Jewish culture

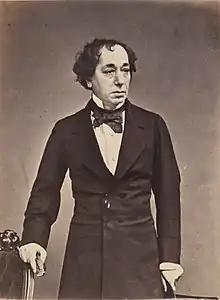
Benjamin Disraeli, first Prime Minister of the United Kingdom to be of Jewish descent; he was baptized and raised Christian

Jewish philosophers of the modern era, mainly in Europe, include Baruch Spinoza, founder of Spinozism, whose work included modern Rationalism and Biblical criticism and laid the groundwork for the 18th-century Enlightenment. His work has earned him recognition as one of Western philosophy's most important thinkers; others are Isaac Orobio de Castro, Tzvi Ashkenazi, David Nieto, Isaac Cardoso, Jacob Abendana, Uriel da Costa, Francisco Sanches and Moses Almosnino. A new era began in the 18th century with the thought of Moses Mendelssohn. Mendelssohn has been described as the "'third Moses', with whom begins a new era in Judaism", just as new eras began with Moses the prophet and with Moses Maimonides. Mendelssohn was a German Jewish philosopher to whose ideas the renaissance of European Jews, Haskalah (the Jewish Enlightenment) is indebted. He has been referred to as the father of Reform Judaism, though Reform spokesmen have been "resistant to claim him as their spiritual father". Mendelssohn came to be regarded as a leading cultural figure of his time by both Germans and Jews. The Jewish Enlightenment philosophy included Menachem Mendel Lefin, Salomon Maimon and Isaac Satanow. The next 19th century comprised both secular and religious philosophy and included philosophers such as Elijah Benamozegh, Hermann Cohen, Moses Hess, Samson Raphael Hirsch, Samuel Hirsch, Nachman Krochmal, Samuel David Luzzatto, and Nachman of Breslov founder of Breslov. The 20th century included the notable philosophers Jacques Derrida, Karl Popper, Emmanuel Levinas, Claude Lévi-Strauss, Hilary Putnam, Alfred Tarski, Ludwig Wittgenstein, A. J. Ayer, Walter Benjamin, Raymond Aron, Theodor W. Adorno, Isaiah Berlin and Henri Bergson.